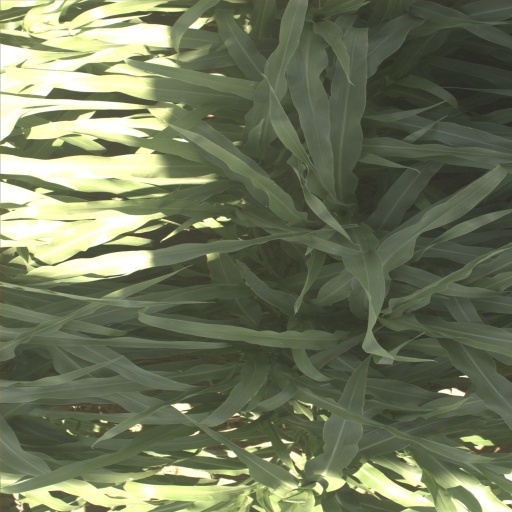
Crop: sorghum